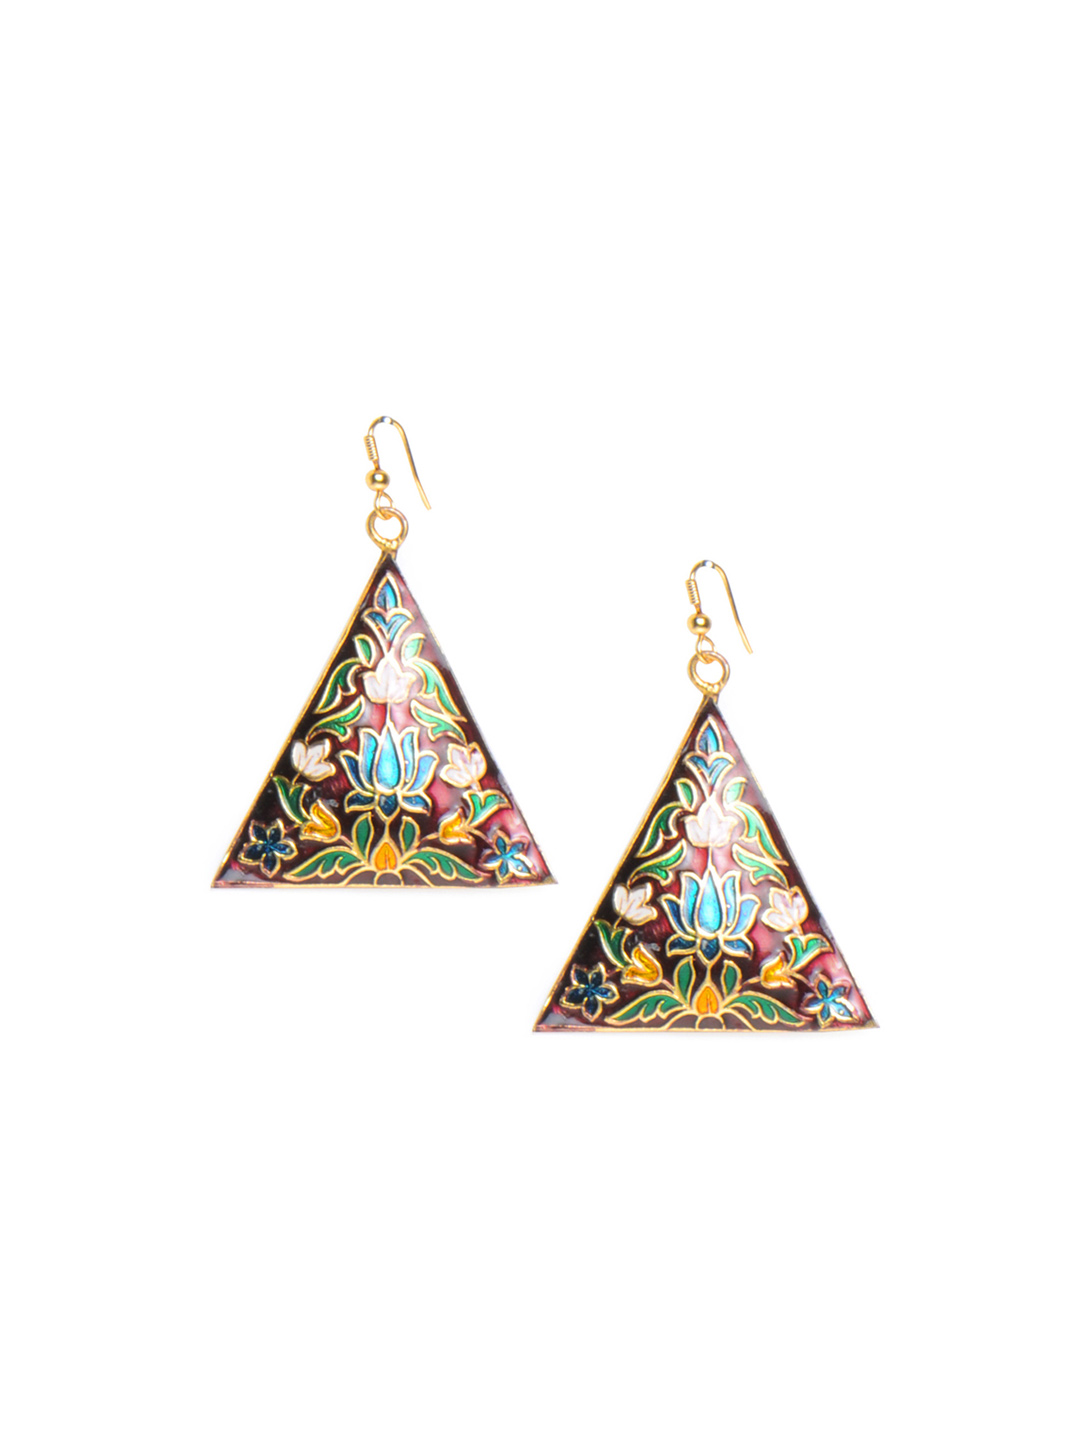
Adrika Red Earrings
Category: Accessories / Jewellery / Earrings
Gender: Women
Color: Red
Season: Summer 2012
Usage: Casual